Ecohouse

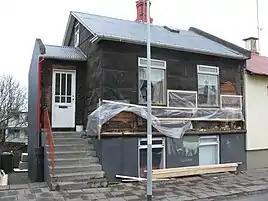

An Eco-house (or Eco-home) is an environmentally low-impact home designed and built using materials and technology that reduces its carbon footprint and lowers its energy needs. Eco-homes are measured in multiple ways meeting sustainability needs such as water conservation, reducing wastes through reusing and recycling materials, controlling pollution to limit global warming, energy generation and conservation, and decreasing CO emissions.